Swamithope Pathi

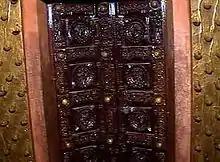
The door of Swamithoppe Palliyarai with the ten avatars of Vishnu carved on it

As per the instructions in Akilam, the Swamithope Pathi conducts a daily festival, and every day is considered a festival day. The ritual practices conducted during festival days are conducted here throughout the year, though not on a grand scale as during the other festivals. The daily Panividai starts very early in the morning. Every day, around 3a.m., the Dharmagharttas and the people staying at the temple go to Muthirikkinaru and take a holy bath. They return to the Pathi and start the panividai. The Payyan chants Ukappatippu, and the devotees repeat it. Then they open the door of the sanctum sanctorum. Witnessing this scene with the sound of a dozen temple bells and conch is considered sanctifying. Then there is the Vahana pavani.